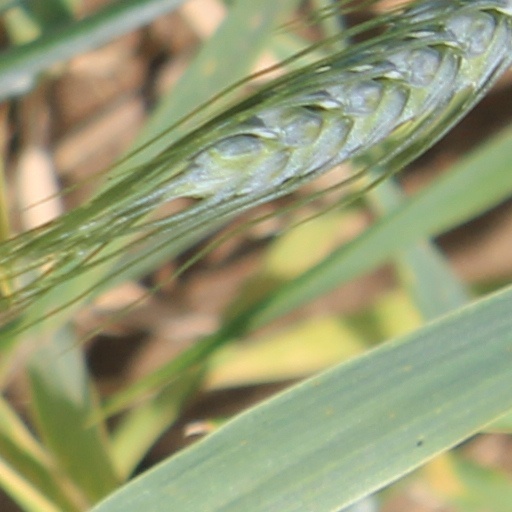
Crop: wheat